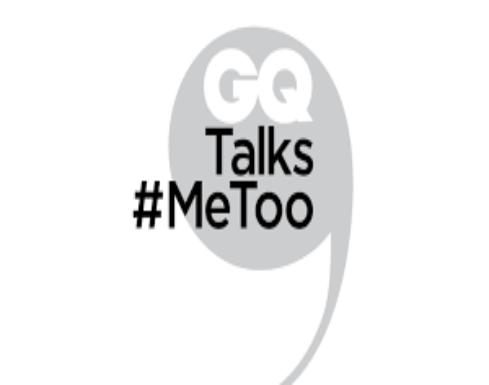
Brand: me too
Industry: Electronic